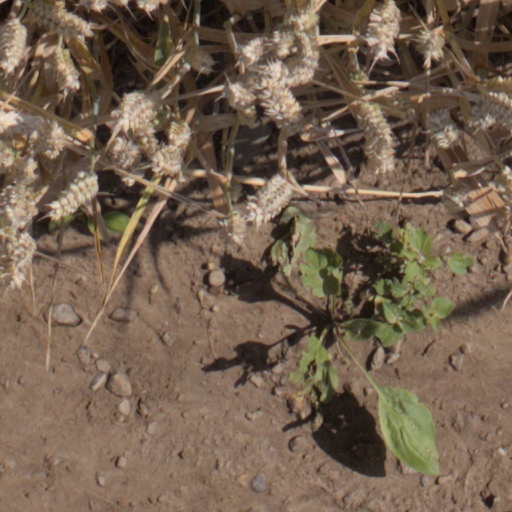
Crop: wheat